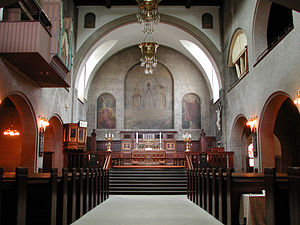
Eliaskirken / Interiør
Eliaskirken eller Elias Kirke ligger på Vesterbros Torv i København.